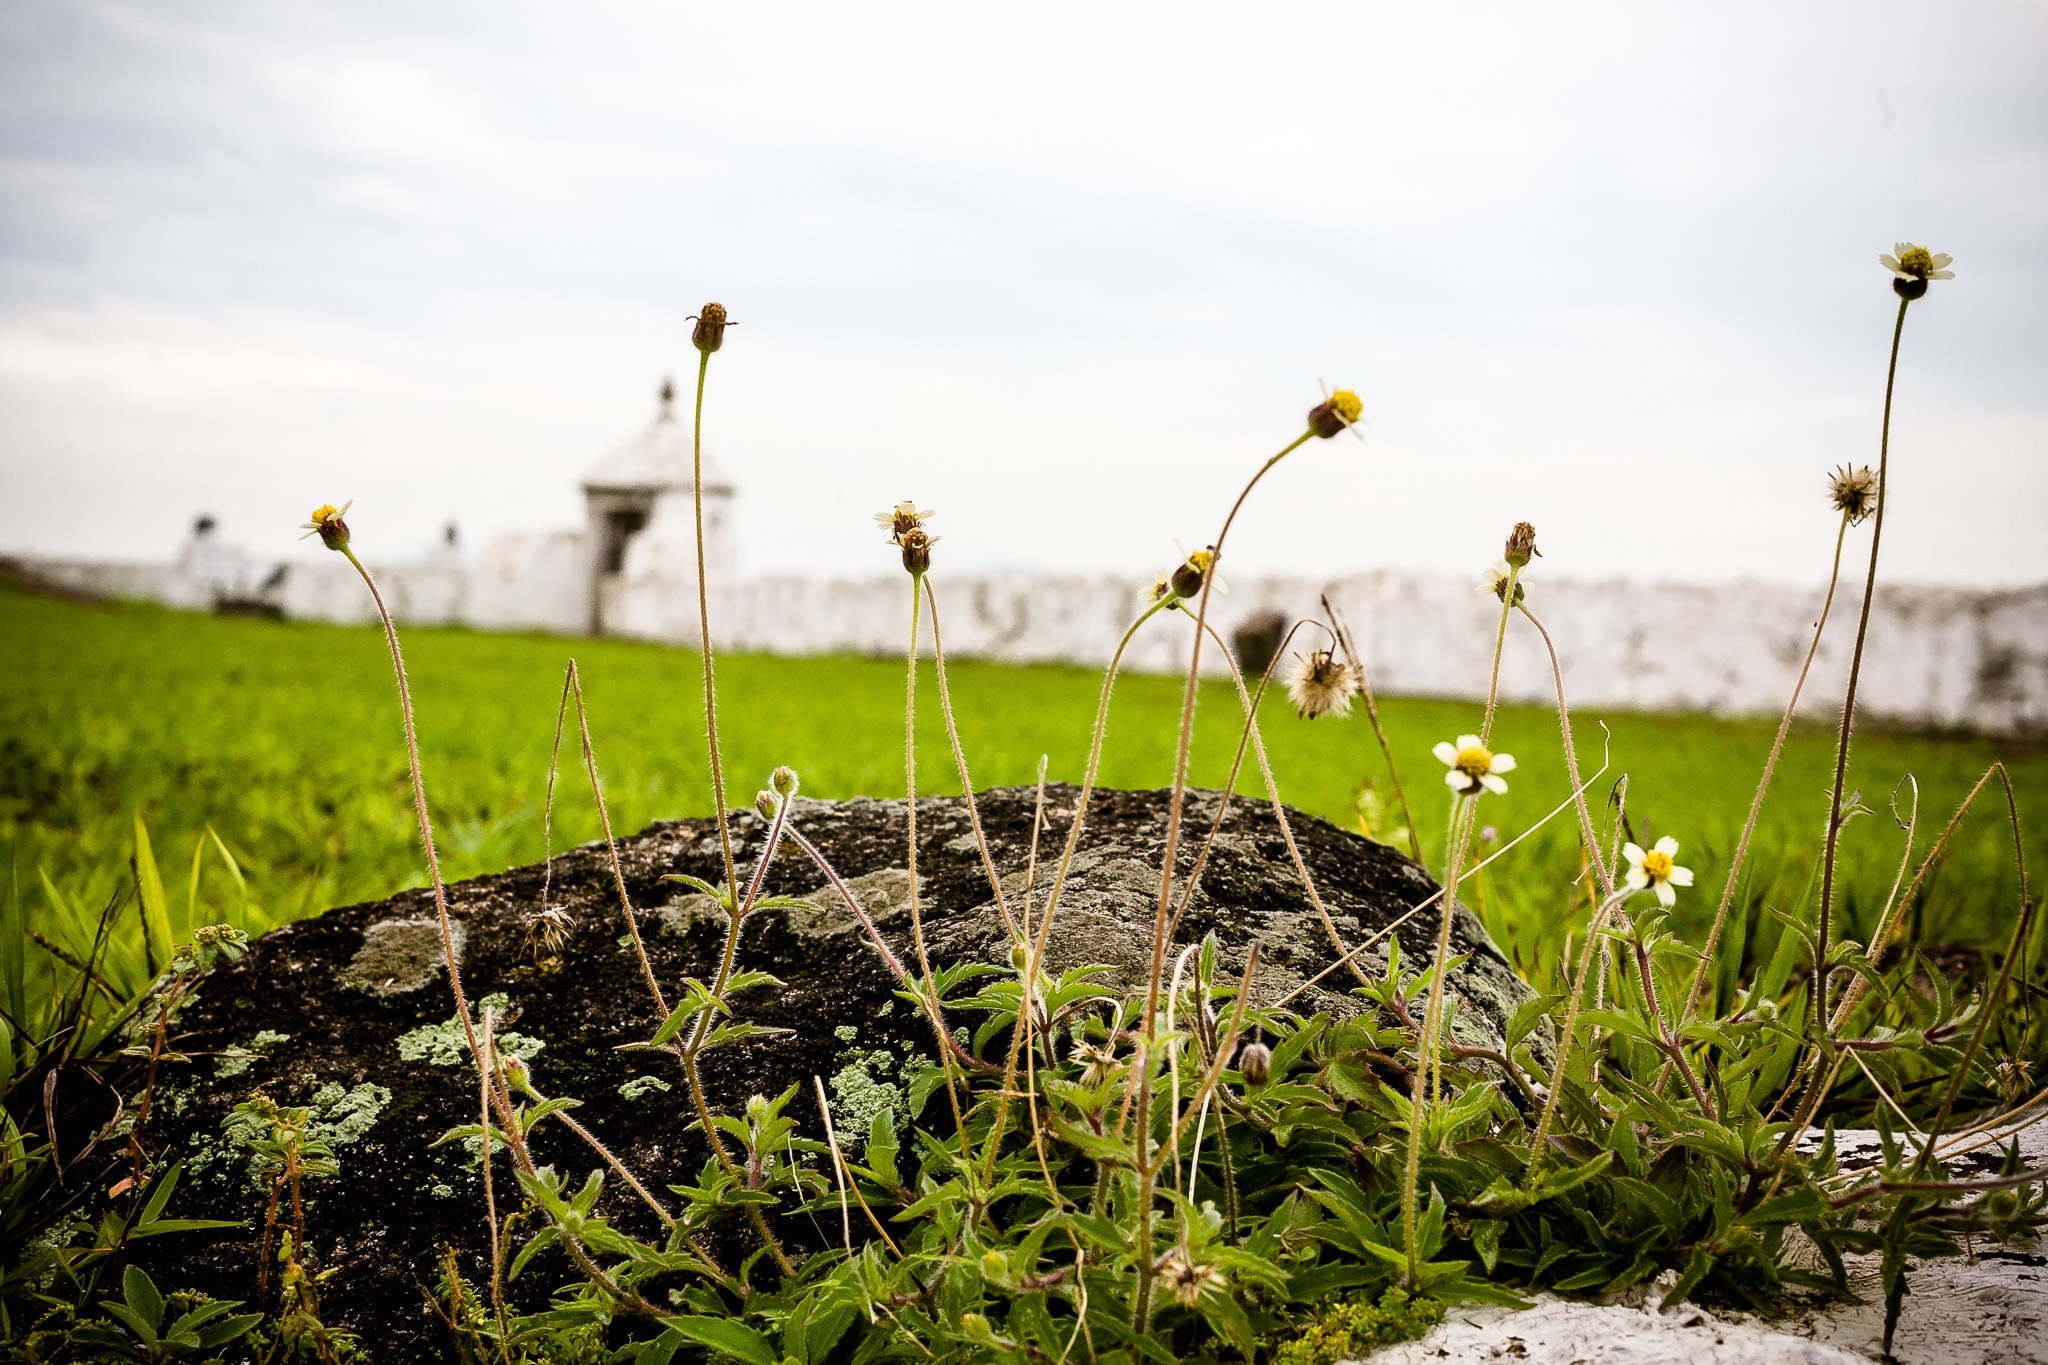
tree, nature, grass, plant, field, leaf, flower, green, soil, botany, agriculture, flora, wetland, brazil, habitat, rural area, natural environment, grass family, arecales, guaruj, strong bar